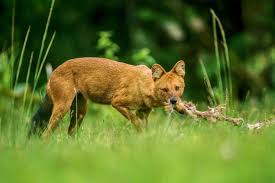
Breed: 209-n000043-dhole